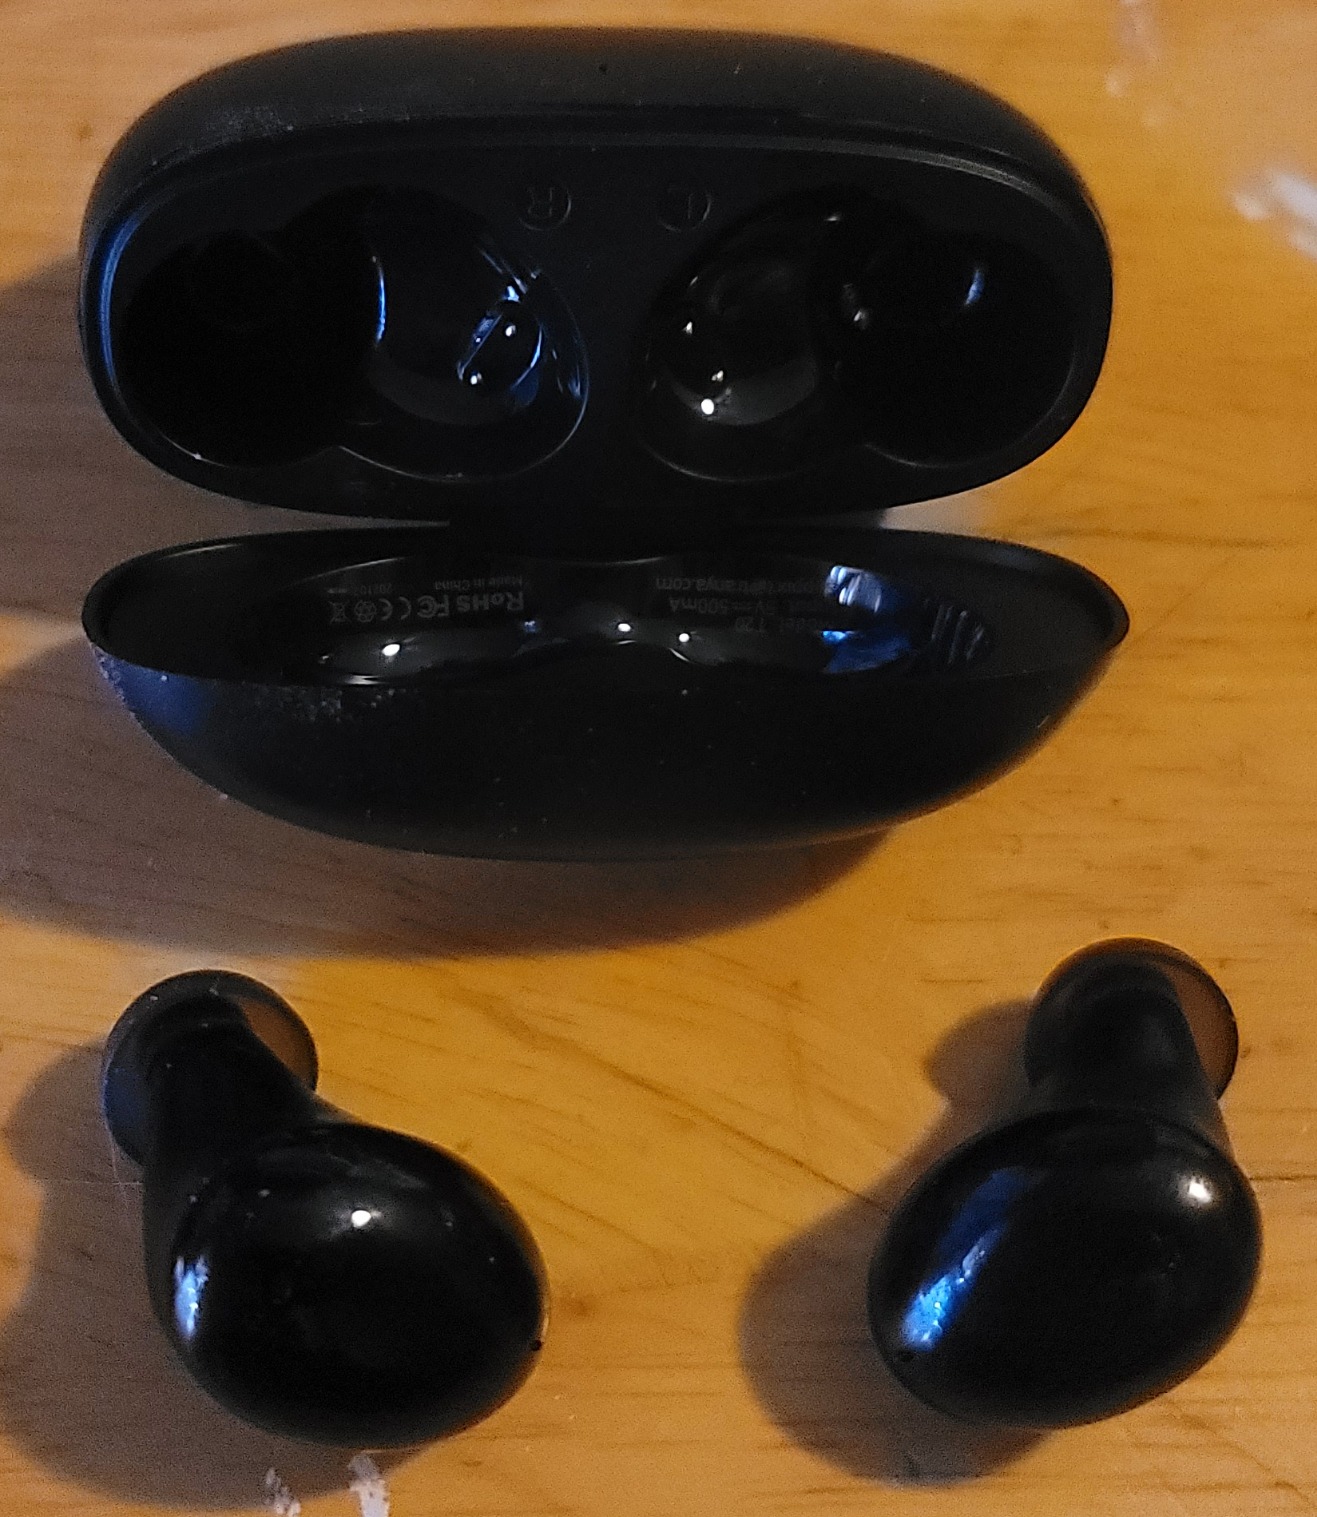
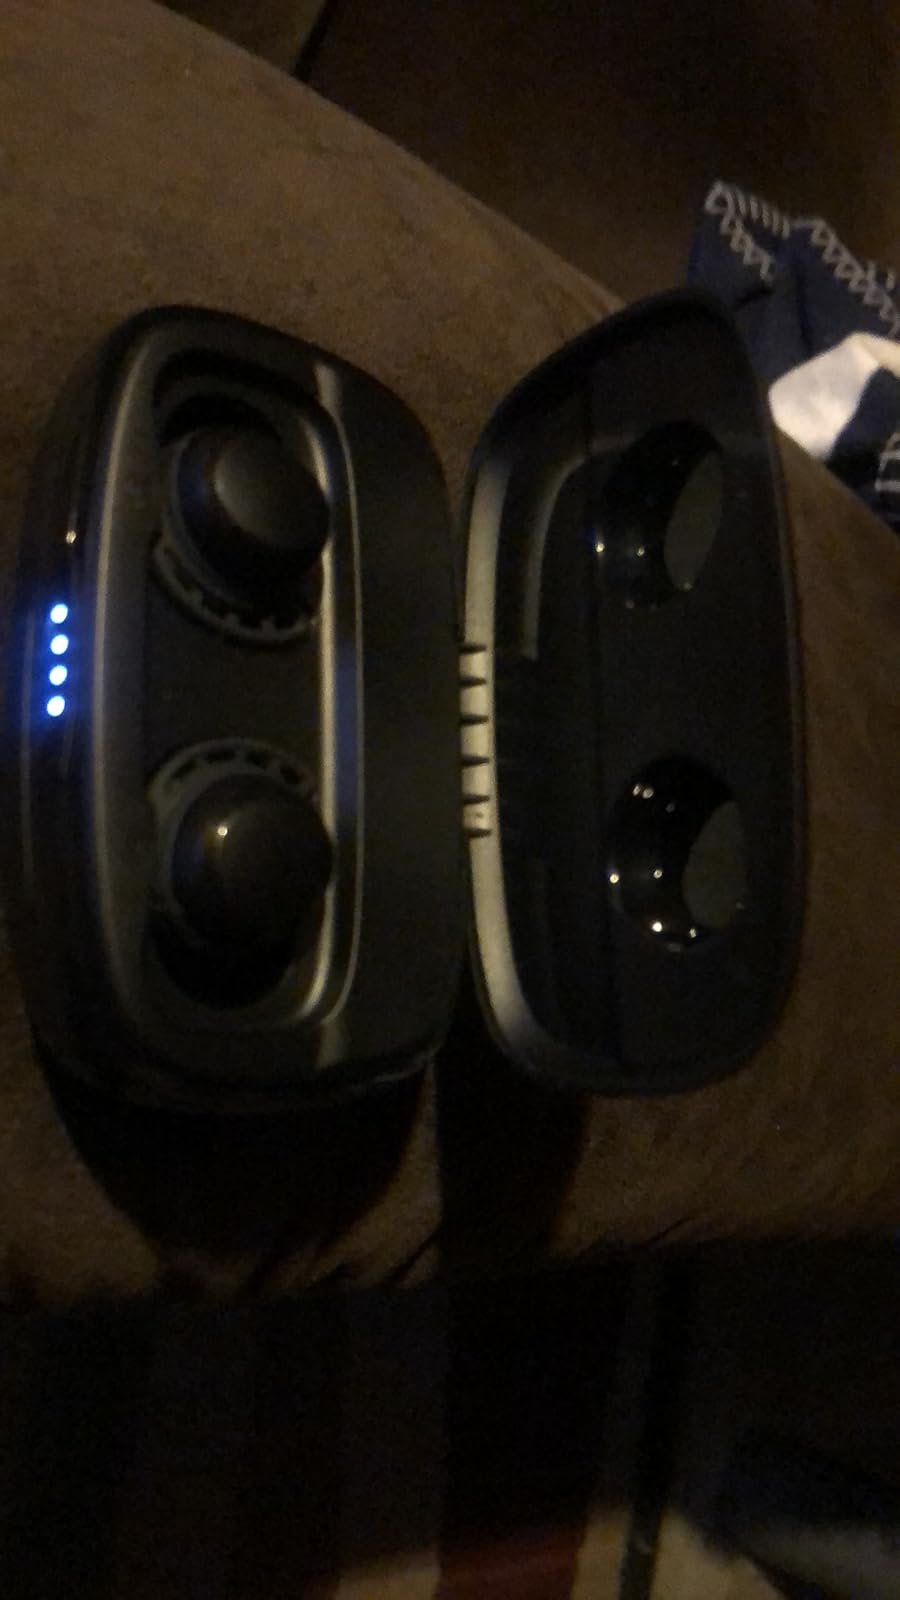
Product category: earbuds
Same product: no